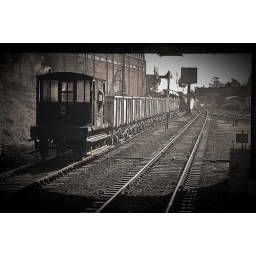
Old brake van smoking under the bridge